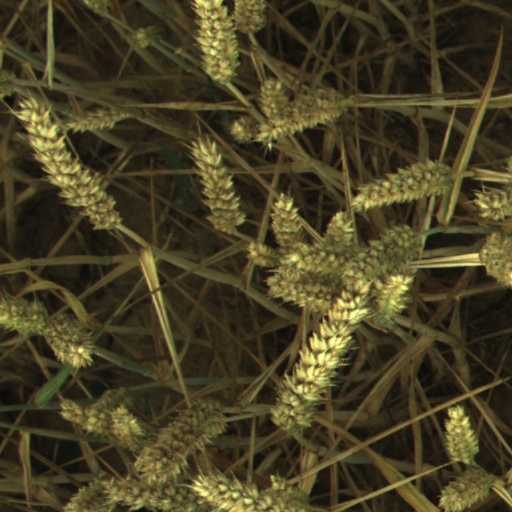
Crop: wheat